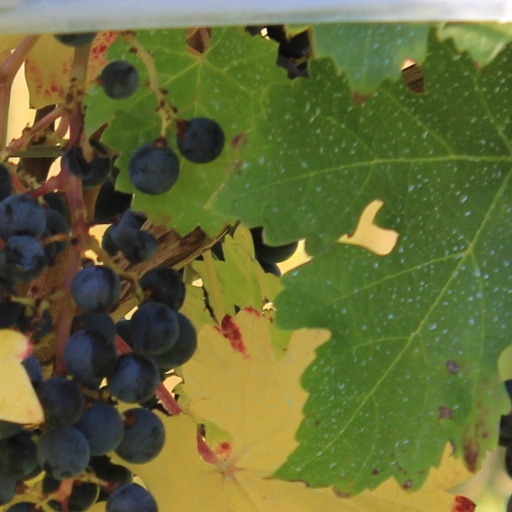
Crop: grape